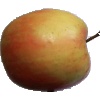
Label: Apple Pink Lady 1